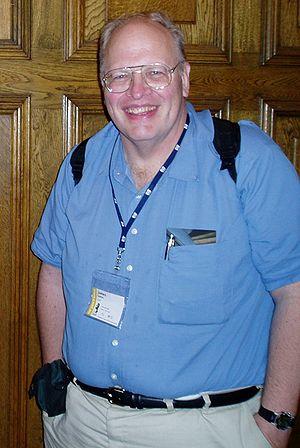
Jim Gettys est un développeur américain, né le 15 octobre 1953.